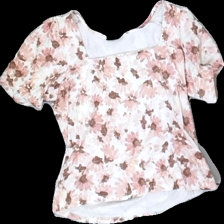
View: front
Type: T-shirt
Category: Ladies
Brand: Kappahl
Colors: Pink, Brown, White
Material: 100% Cotton
Pattern: Floral print
Cut: Regular
Size: M
Season: All
Price range: 50-100
Recommended usage: Reuse